Ilmari Hannikainen

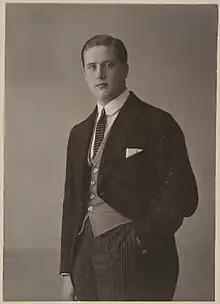
Ilmari Hannikainen in the early 1920s.

Toivo Ilmari Hannikainen (19 October 1892 – 25 July 1955) was a Finnish composer and virtuoso pianist.